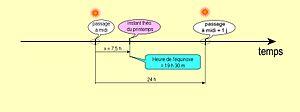
Détermination de l'instant de l'équinoxe.
En gnomonique, une méridienne est un instrument ou une construction permettant de repérer l'instant précis du midi solaire. Cette saisie s'effectue à partir de l'ombre de l'extrémité d'un style qui traverse une ligne méridienne, trace du méridien, sur un support le plus souvent vertical ou horizontal. C'est en quelque sorte un cadran solaire réduit à sa plus simple expression.